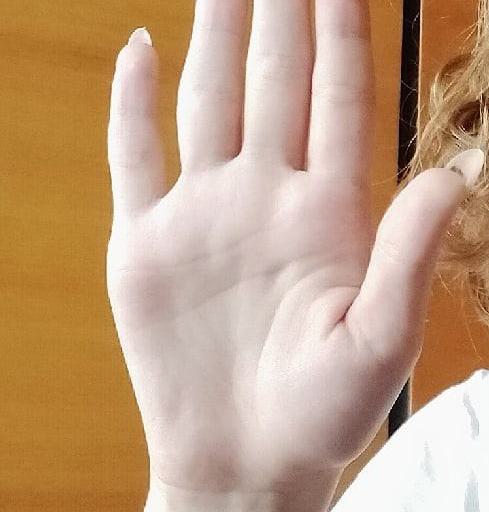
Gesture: stop